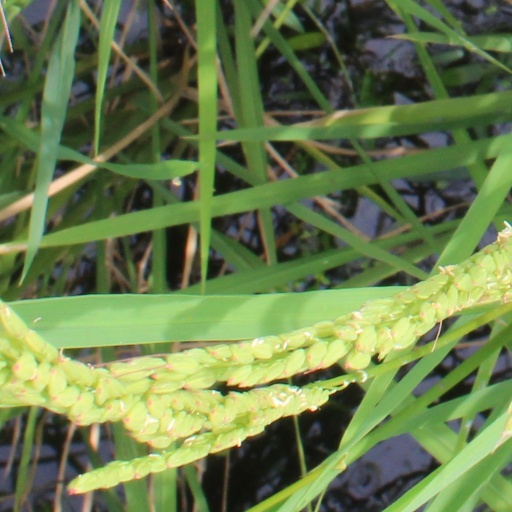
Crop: rice